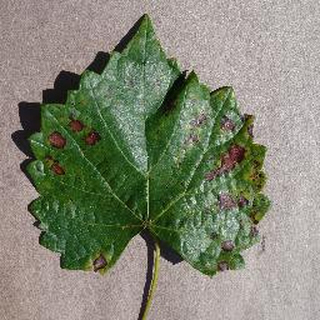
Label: grape_esca_black_measles